Central Asia

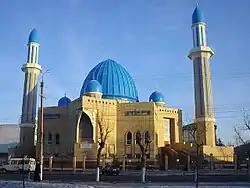
Mosque in Petropavlovsk, Kazakhstan

According to recent genetic genealogy testing, the genetic admixture of the Uzbeks clusters somewhere between the Iranian peoples and the Mongols. Another study shows that the Uzbeks are closely related to other Turkic peoples of Central Asia and rather distant from Iranian people. The study also analysed the maternal and paternal DNA haplogroups and shows that Turkic speaking groups are more homogenous than Iranian speaking groups. Genetic studies analyzing the full genome of Uzbeks and other Central Asian populations found that about ~27-60% of the Uzbek ancestry is derived from East Asian sources, with the remainder ancestry (~40–73%) being made up by European and Middle Eastern components. According to a recent study, the Kyrgyz, Kazakhs, Uzbeks, and Turkmens share more of their gene pool with various East Asian and Siberian populations than with West Asian or European populations, though the Turkmens have a large percentage from populations to the east, their main components are Central Asian. The study further suggests that both migration and linguistic assimilation helped to spread the Turkic languages in Eurasia.